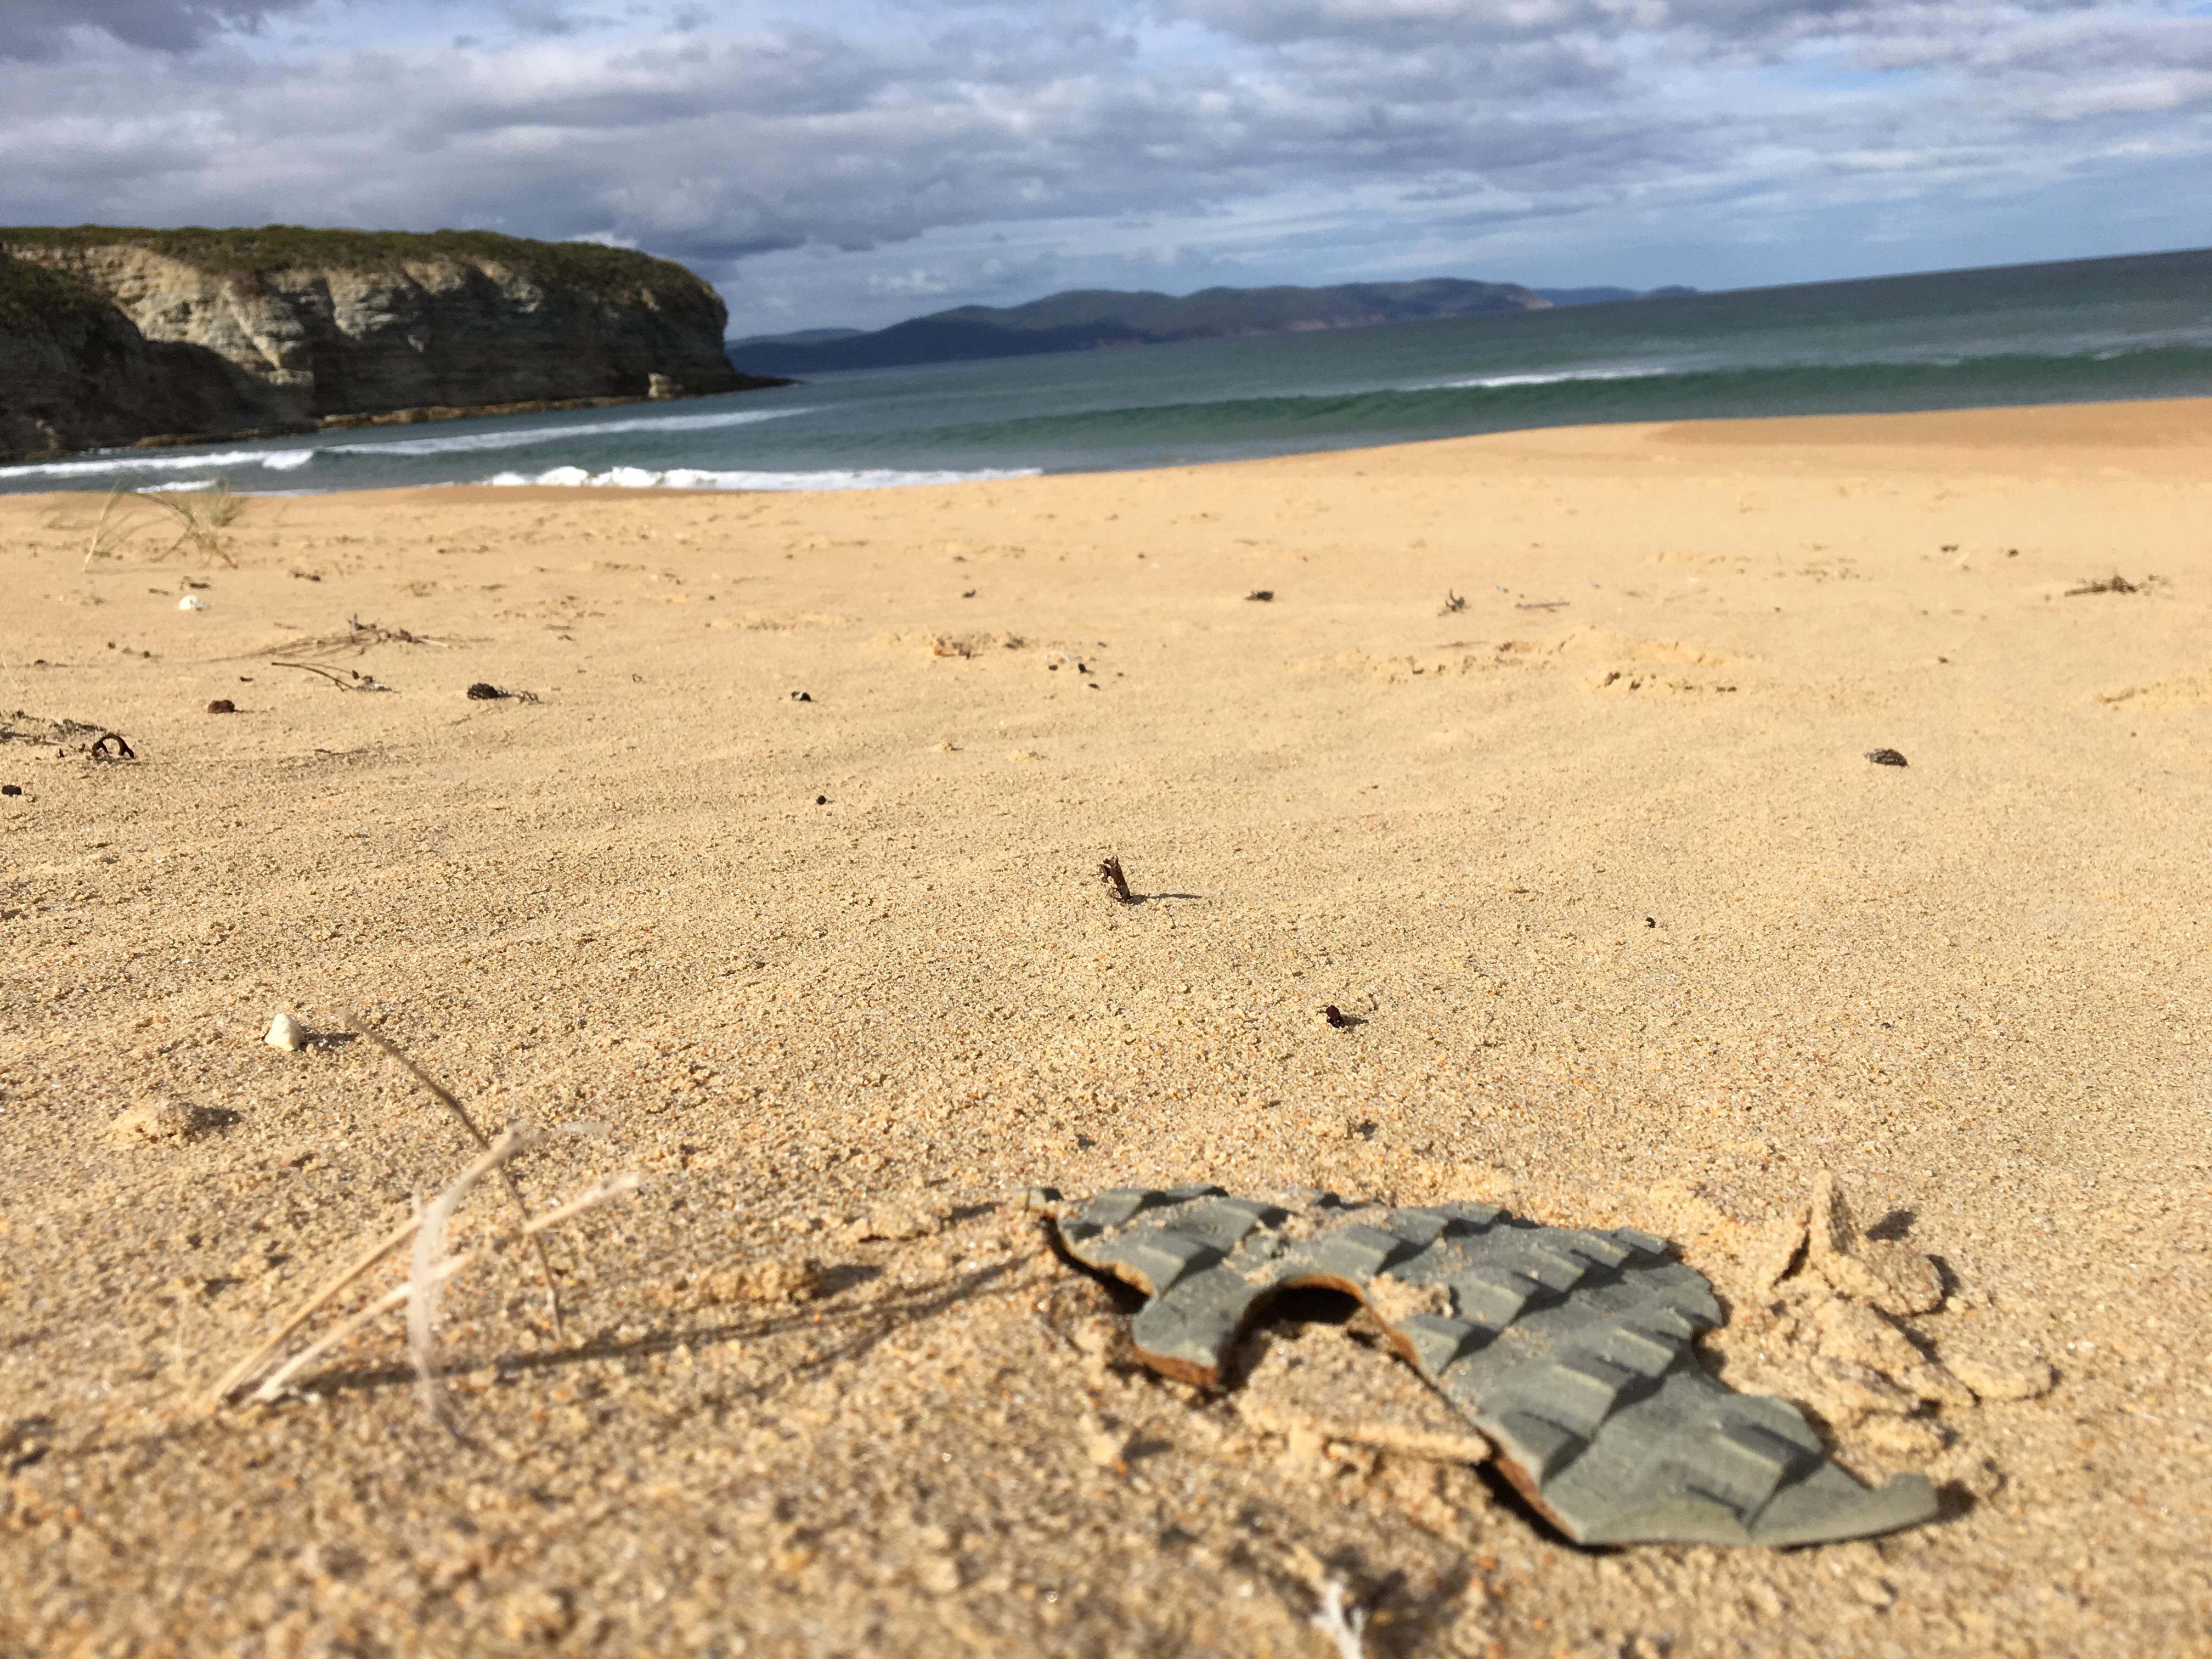
Object: Other plastic (Other plastic)